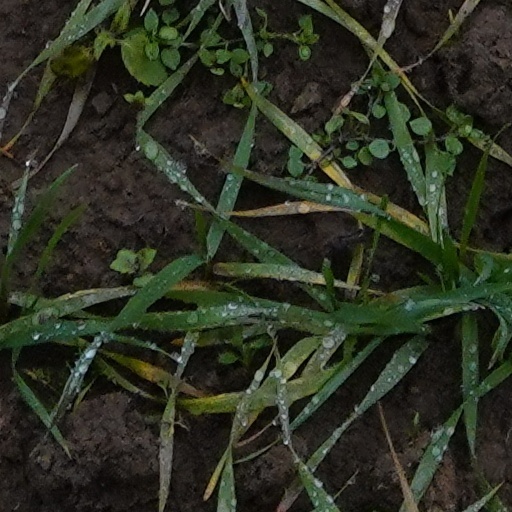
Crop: wheat